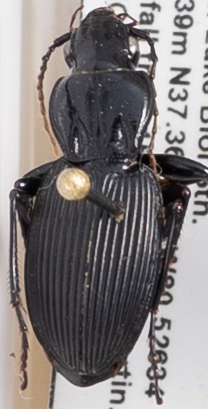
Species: Pterostichus lachrymosus
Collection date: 2021-06-15 04:00:00
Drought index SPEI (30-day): -0.51
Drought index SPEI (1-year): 0.718
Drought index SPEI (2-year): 1.28